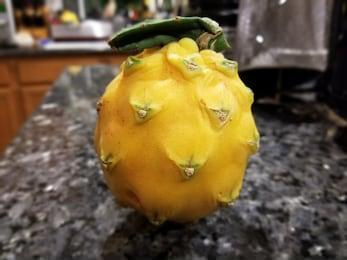
Label: Dragonfruit